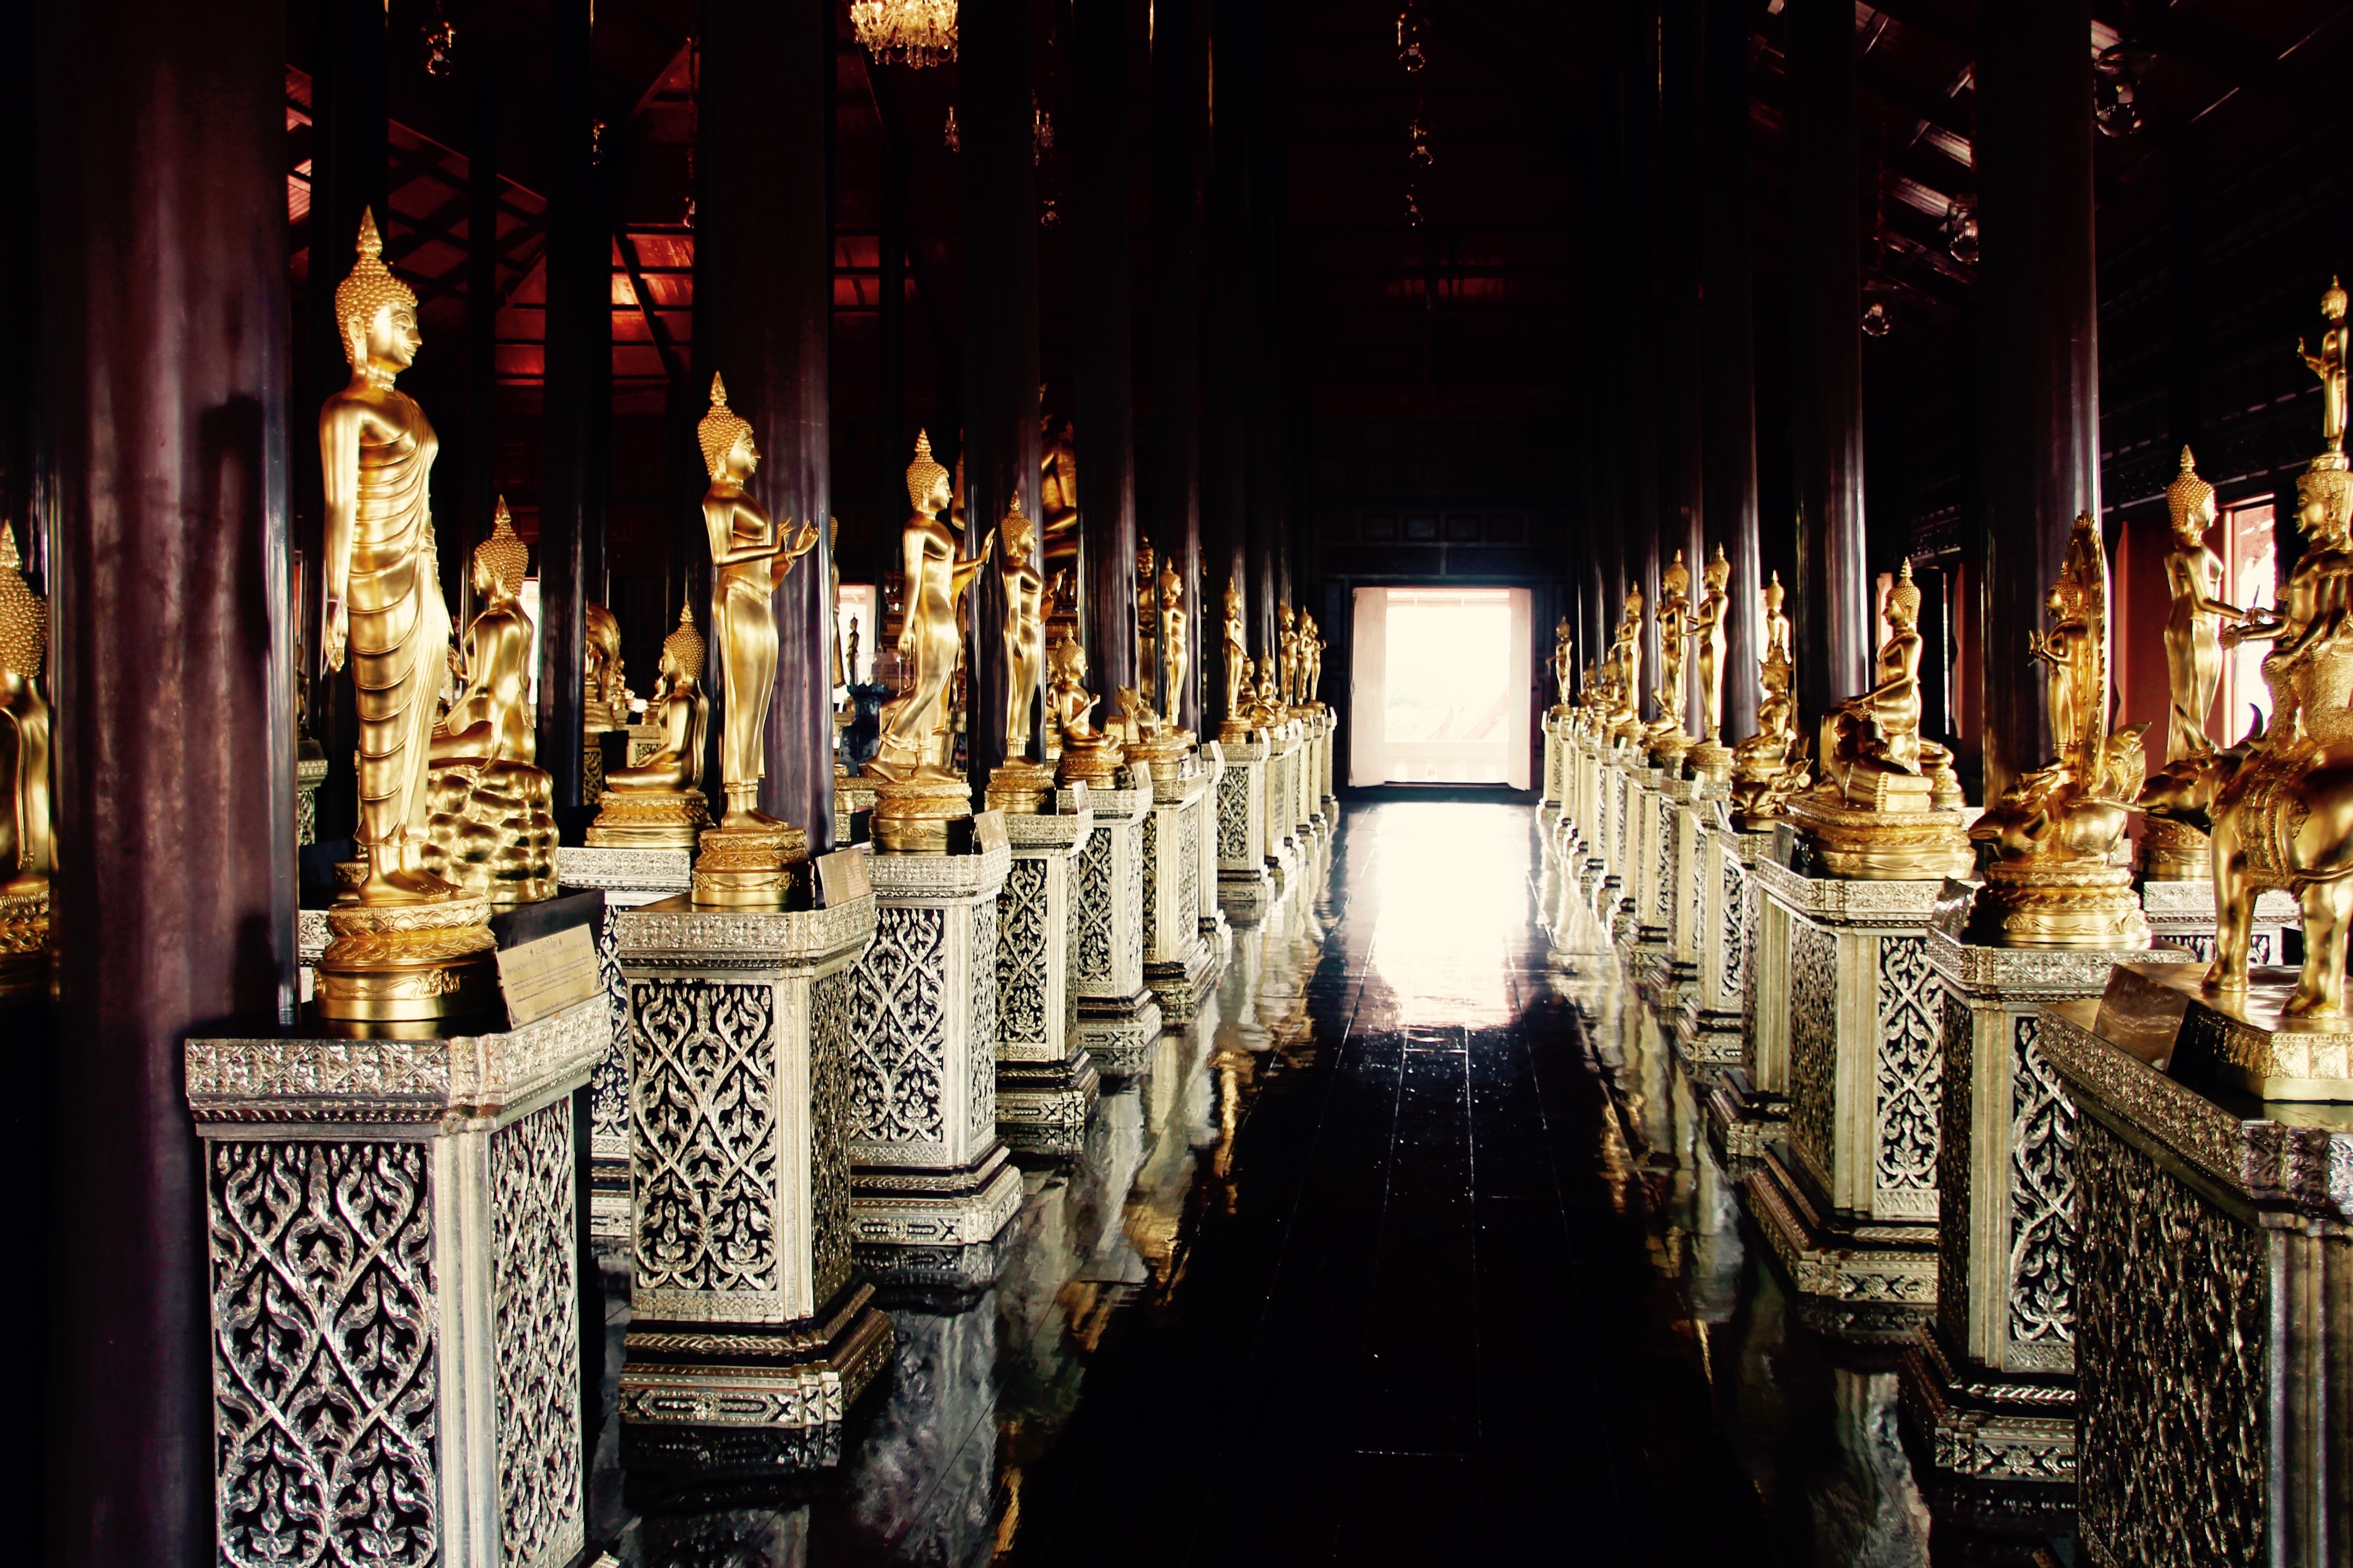
night, palace, old, statue, buddhist, buddhism, religion, asia, cathedral, place of worship, thailand, aisle, figure, meditation, gold, temple, altar, faith, shrine, buddha, bangkok, wat, southeast, thai buddha, ancient history